Mount Judi

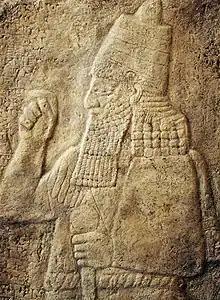
Cast of a rock relief of Sennacherib from the foot of the mountain, near Cizre

The Assyrians east of the River Tigris had a legend of the ark resting on mount "Djûdi" in the land of Kard. This legend may in origin have been independent of the Genesis account of Noah's flood, rooted in the more general Near Eastern flood legends, but following the Christianization of the Syrians from about the second century AD, it became associated with the Mountains of Ararat, where Noah landed according to Genesis, and from Syria this legend also spread to the Armenians. The Armenians did not traditionally associate Noah's landing site with Mount Ararat, known natively as "Masis", and continued to associate Noah's ark with Mount Judi, until the 11th century.